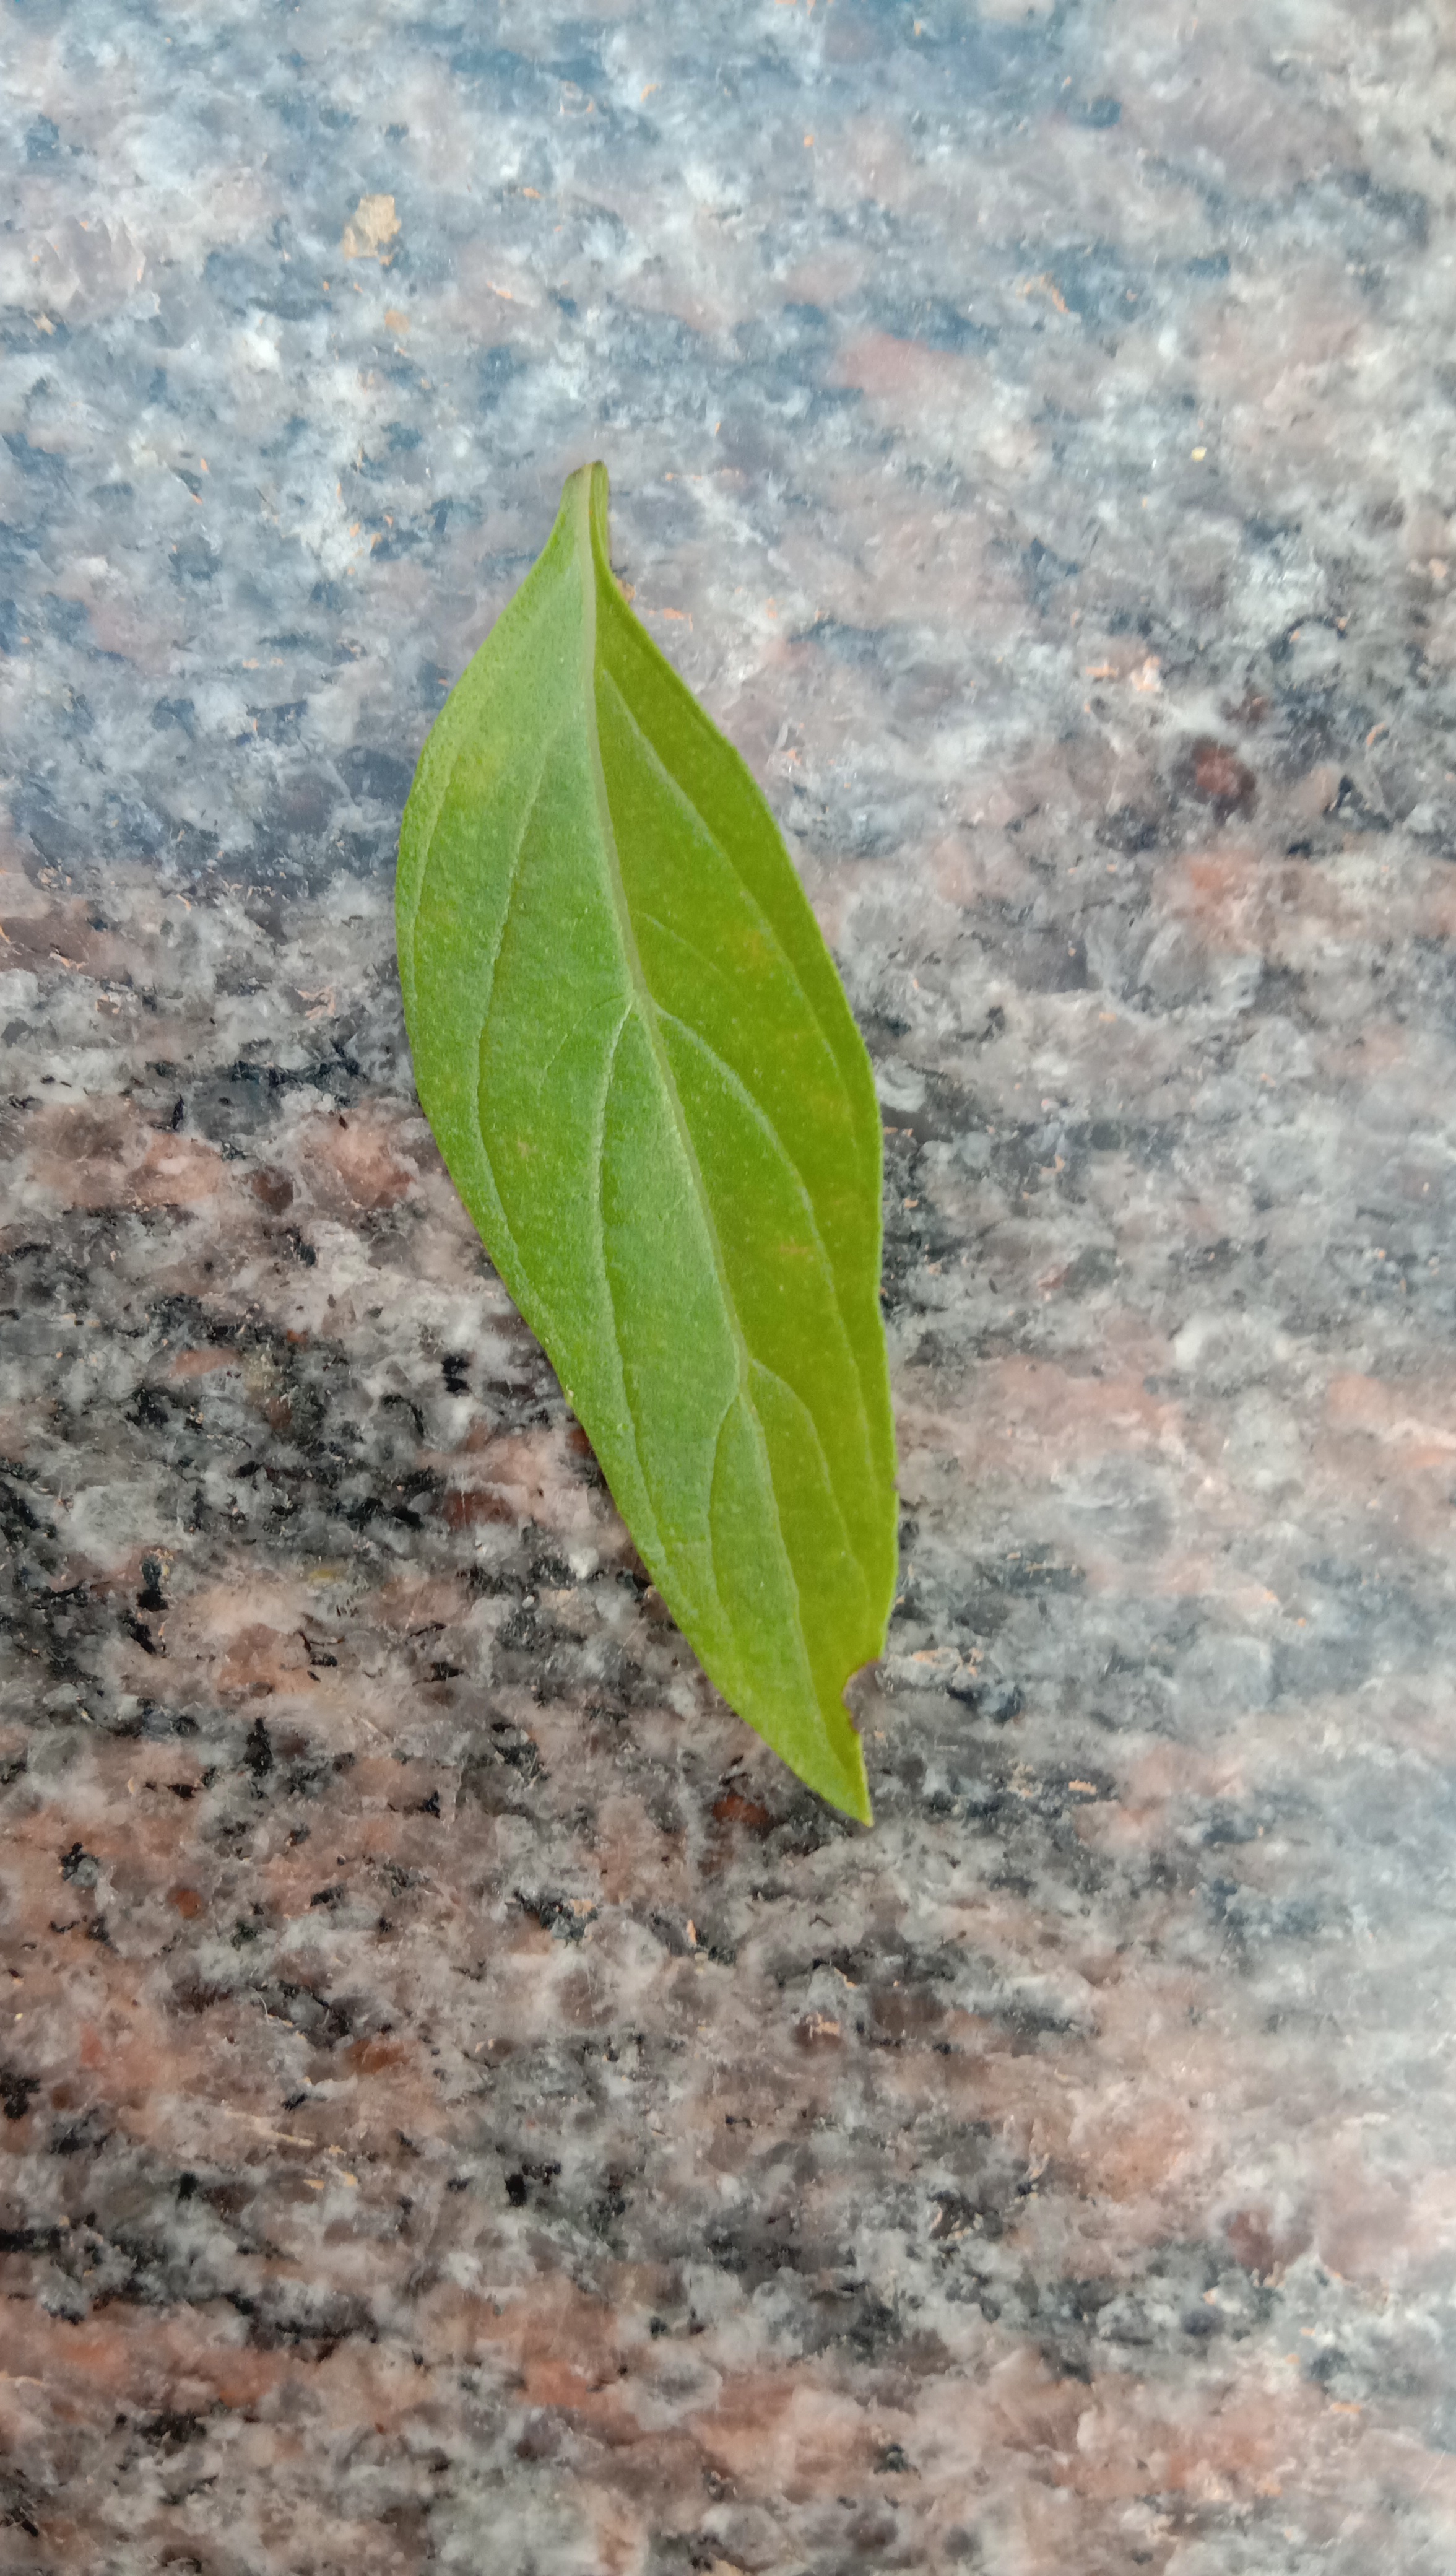
Plant: kamakasturi